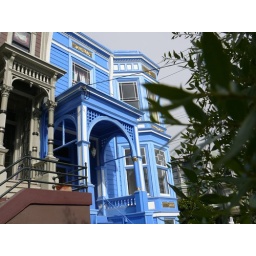
A blue house in san francisco